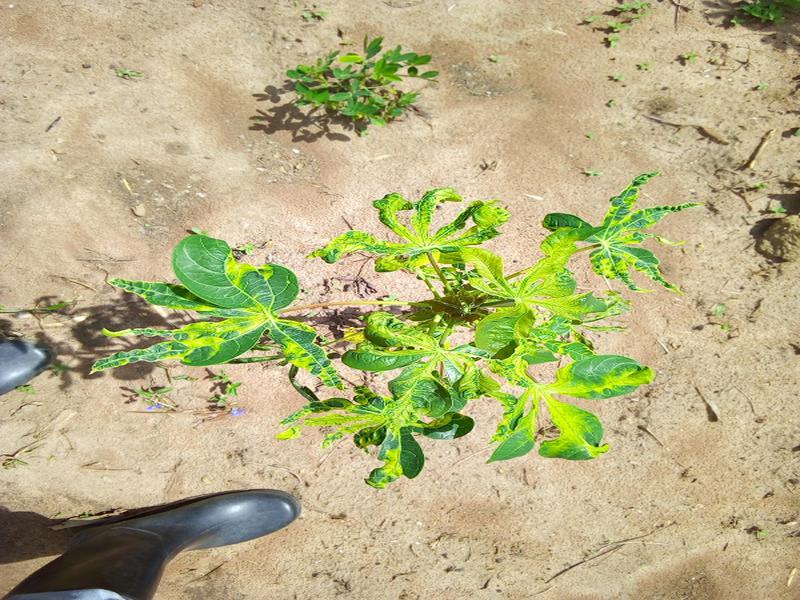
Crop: cassava
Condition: mosaic_disease